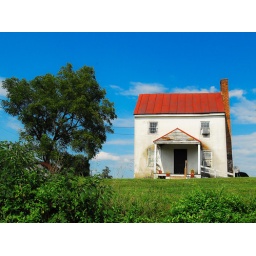
A white house in Virginia